Arnold Buchthal

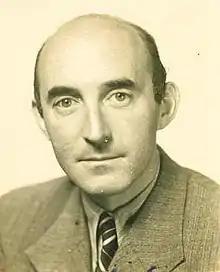
Arnold Buchthal, probably around 1930

Arnold Buchthal (born 28 November 1900 in Dortmund, Germany; died 5 August 1965 in Pesaro, Italy) was a German lawyer, a translator at the Nuremberg trials and a State's attorney in Frankfurt.